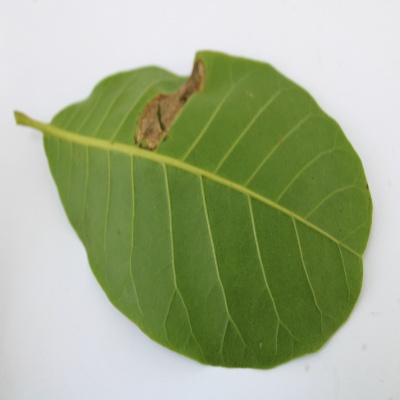
Crop: Cashew
Condition: leaf miner